Van Gogh's family in his art

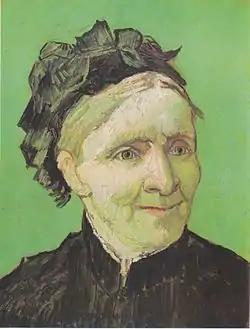
"Portrait of Artist's Mother", October 1888, The Norton Simon Museum of Art, Pasadena, California (F477)

Theodorus van Gogh was born 8 February 1822, one of eleven children and the only one of six brothers to become a pastor like his father. Theodorus graduated from Utrecht in 1849 after successfully completing his theology program, which allowed him to secure a position as pastor in Groot-Zundert, a village in the North Brabant region of the Netherlands. He was confirmed by his father, Vincent van Gogh, in Zundert on 1 April 1849. Reverend Theodorus van Gogh was pastor of the Protestant Dutch Reformed Church, which adhered to Calvinist doctrine. In May 1851, Theodorus married Anna Cornelia Carbentus, whose father was in the book business. According to Johanna van Gogh, Theodorus was a handsome man, "he was called the handsome parson by some, he had an amiable character and fine spiritual qualities."